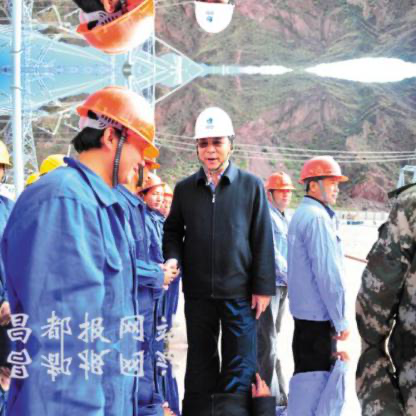
Objects in the image:
label: helmet
label: helmet
label: helmet
label: helmet
label: helmet
label: helmet
label: helmet
label: helmet